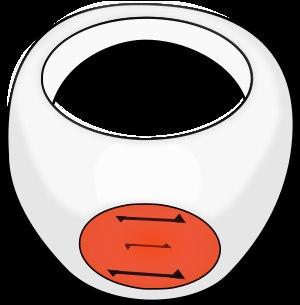
Hidan est un personnage du manga Naruto.